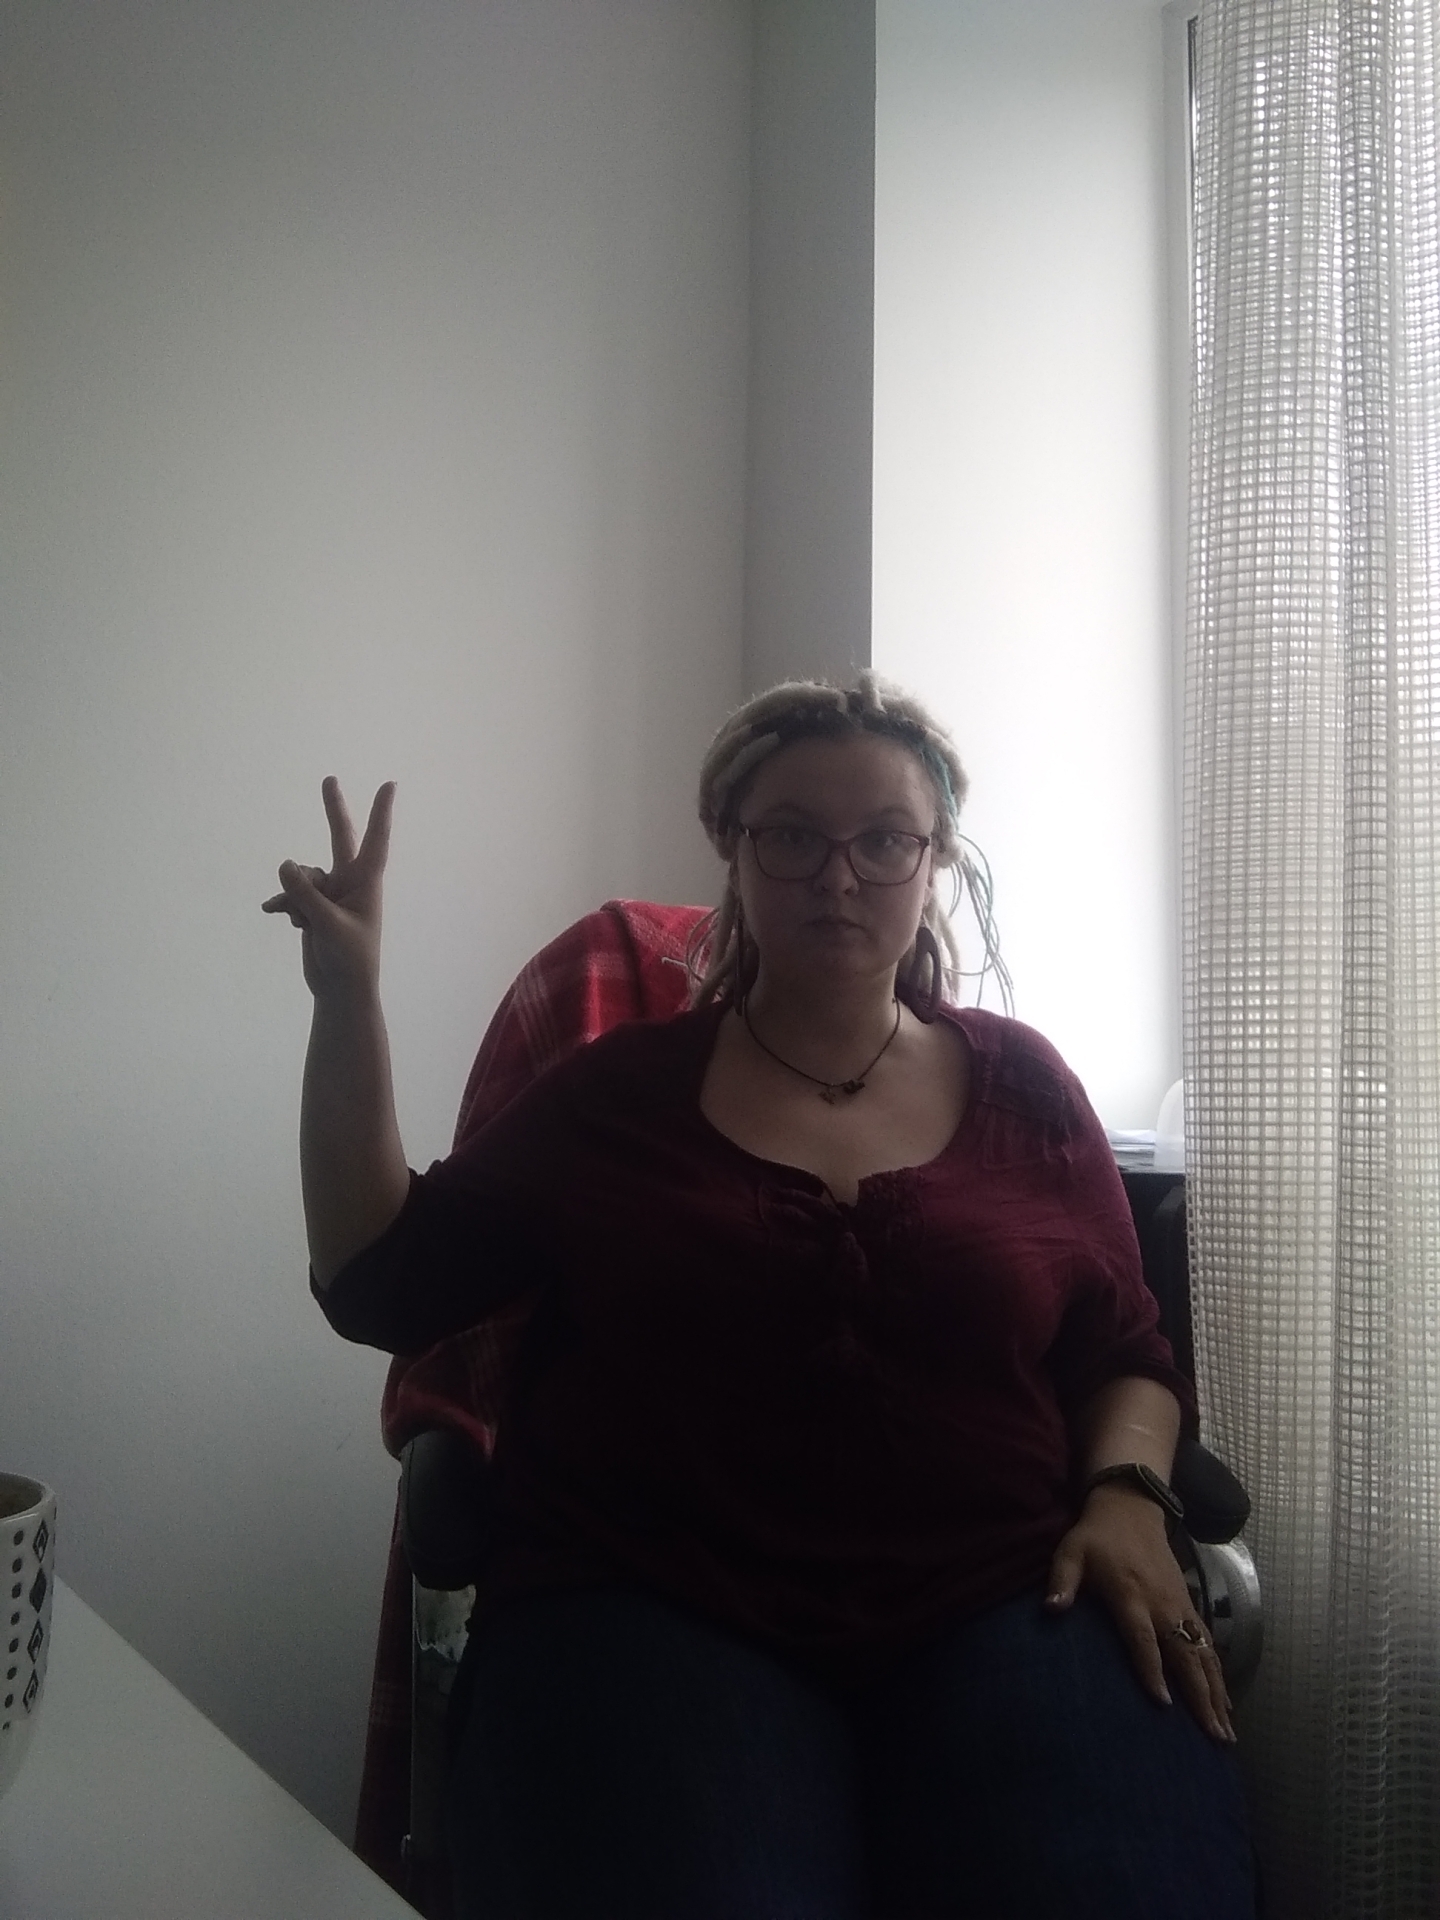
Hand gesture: peace